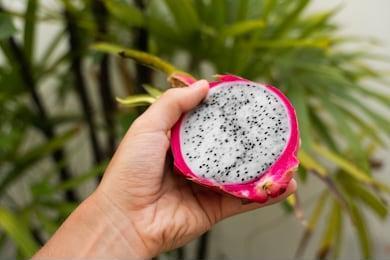
Label: Dragonfruit